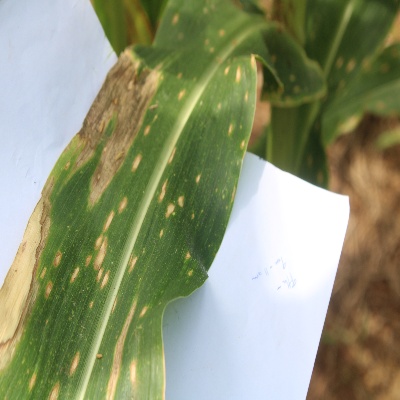
Crop: Maize
Condition: leaf spot